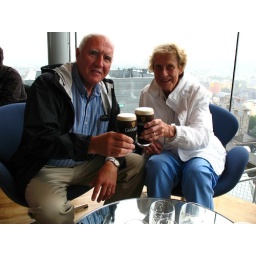
Of course, no trip to the Guiness Storehouse is complete without a pint in the 7th floor bar overlooking Dublin.